Anthony Murphy (artist)

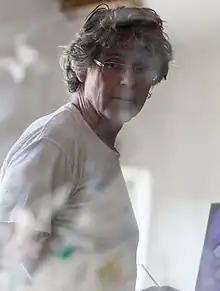
Murphy in 2013

Anthony Murphy (born 1956 in Buenos Aires) is an Argentinian-born English painter, with strong Irish connections. He exhibits regularly in Mayfair, London and Dublin, Ireland.